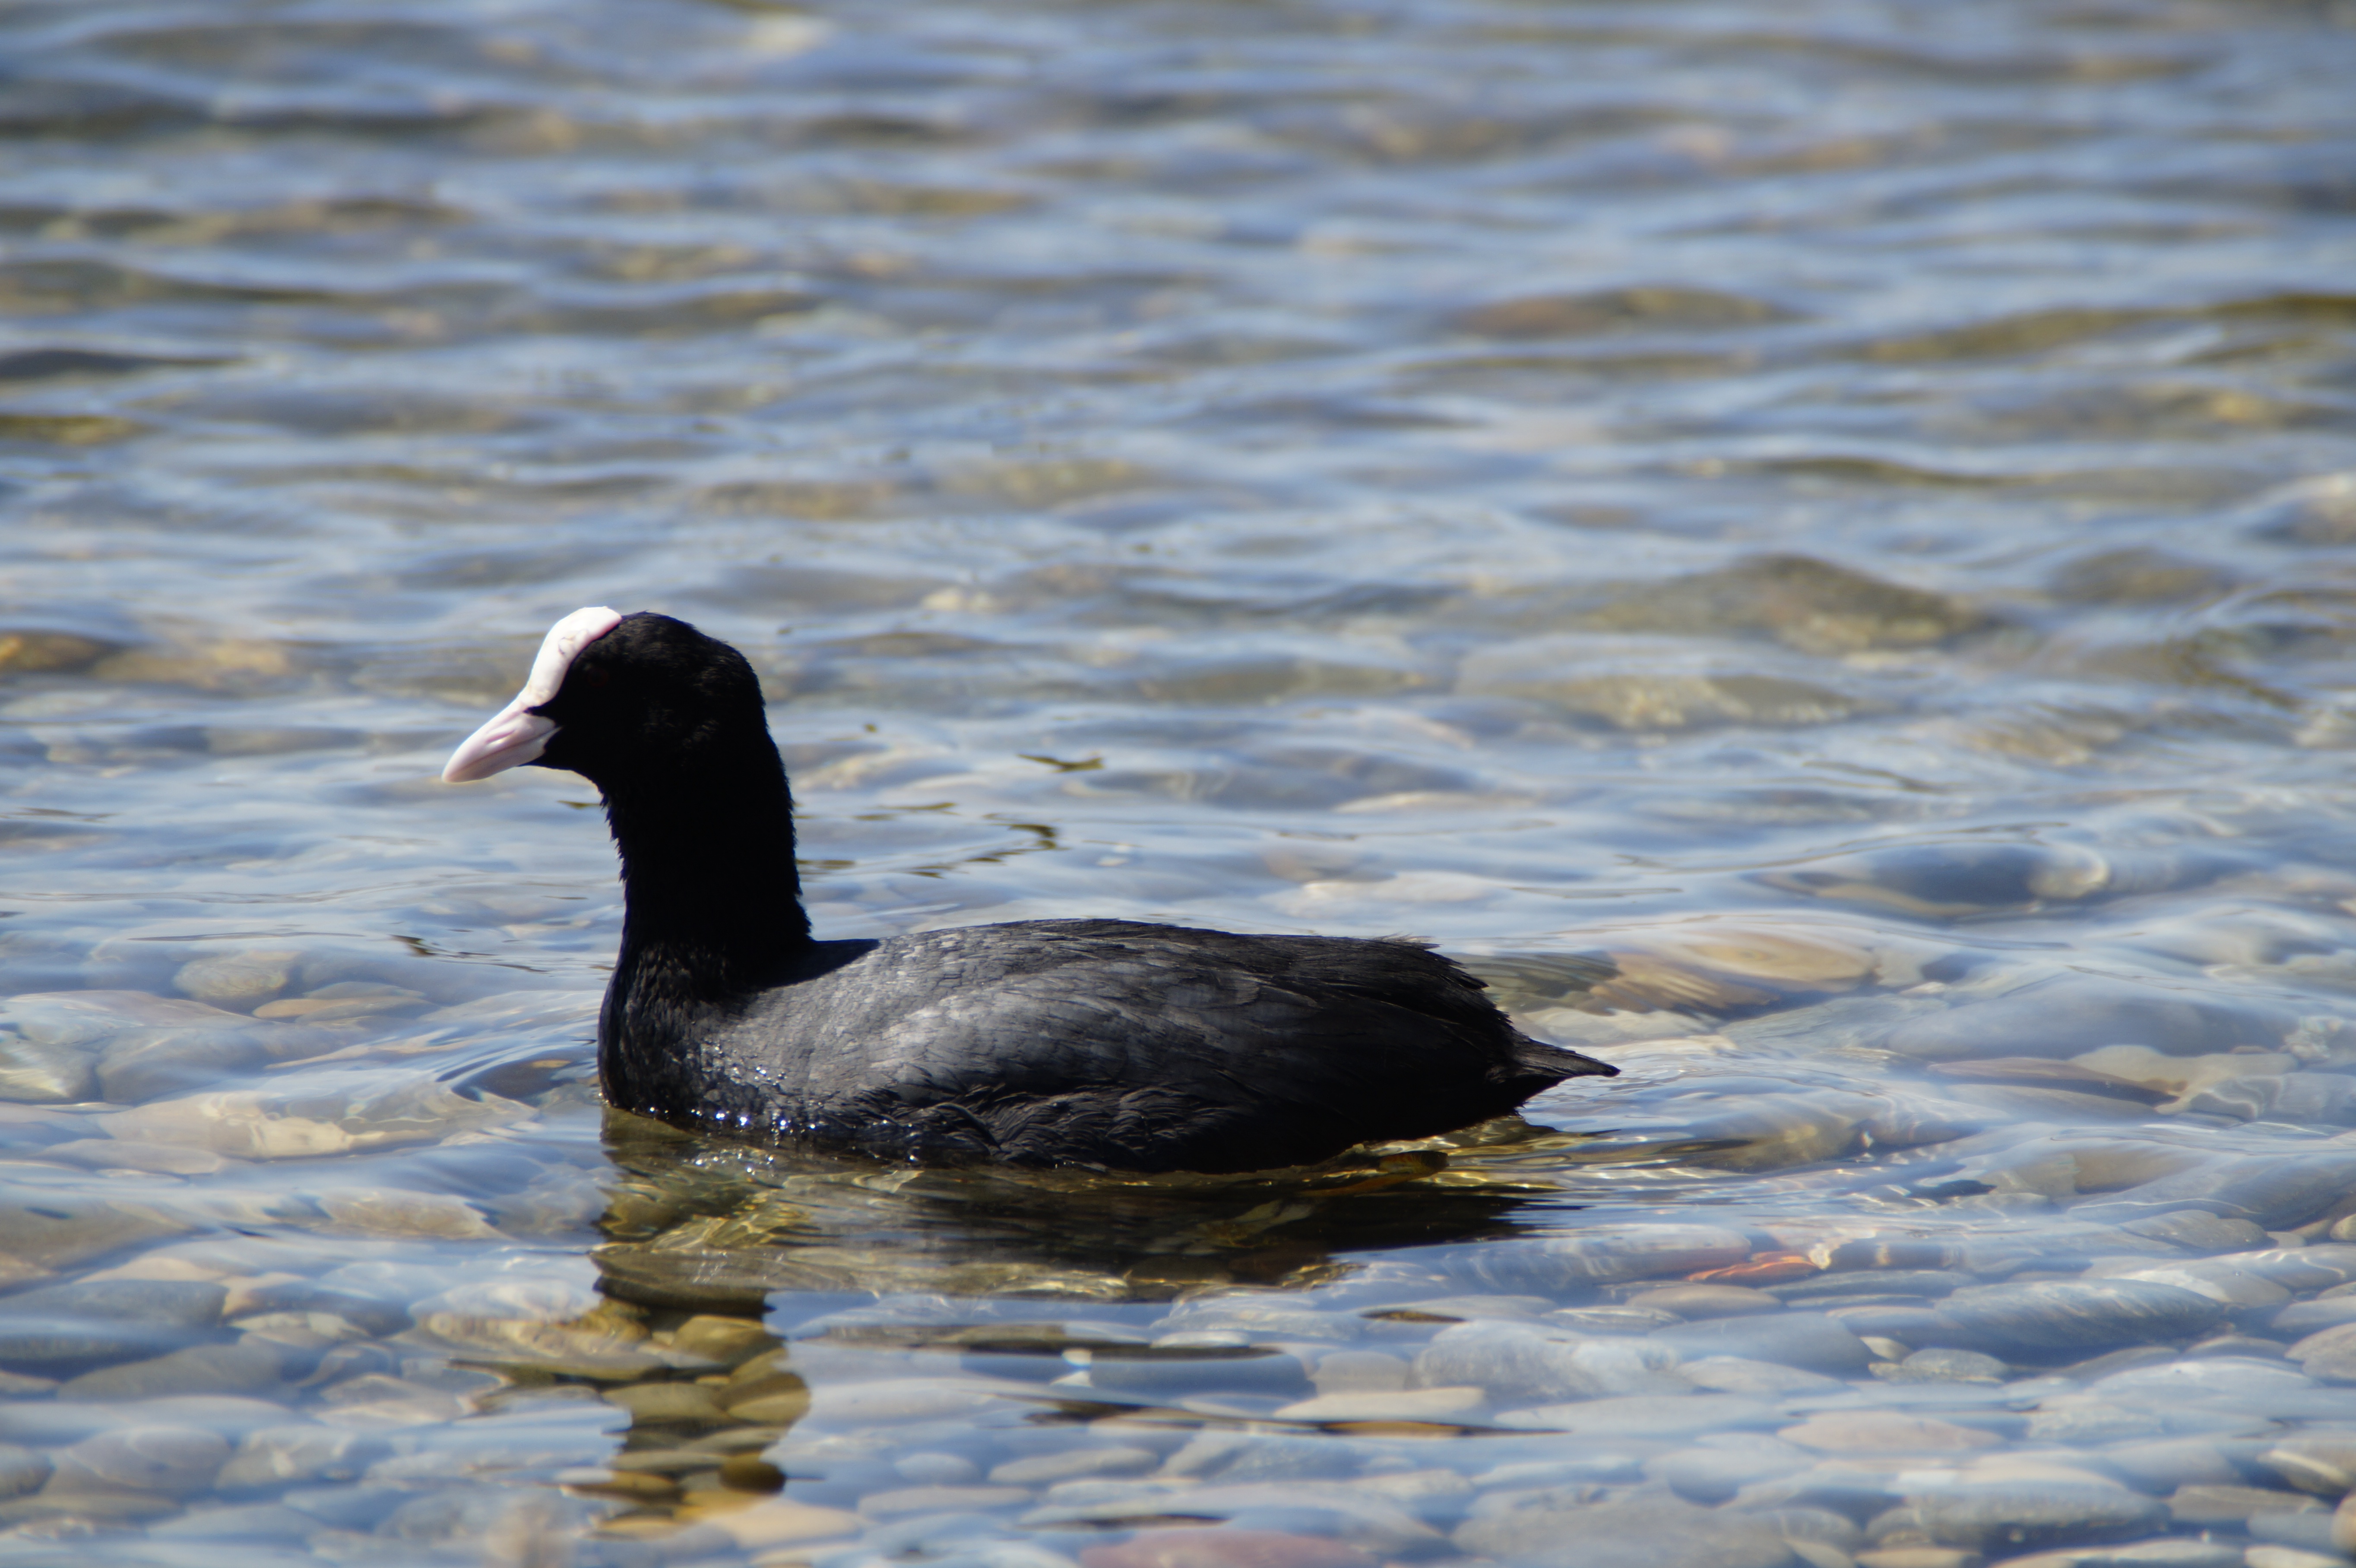
sea, water, bird, lake, animal, pond, wildlife, swim, reflection, beak, black, fauna, duck, vertebrate, waterfowl, coot, water bird, mergus, ralle, ducks geese and swans, seaduck